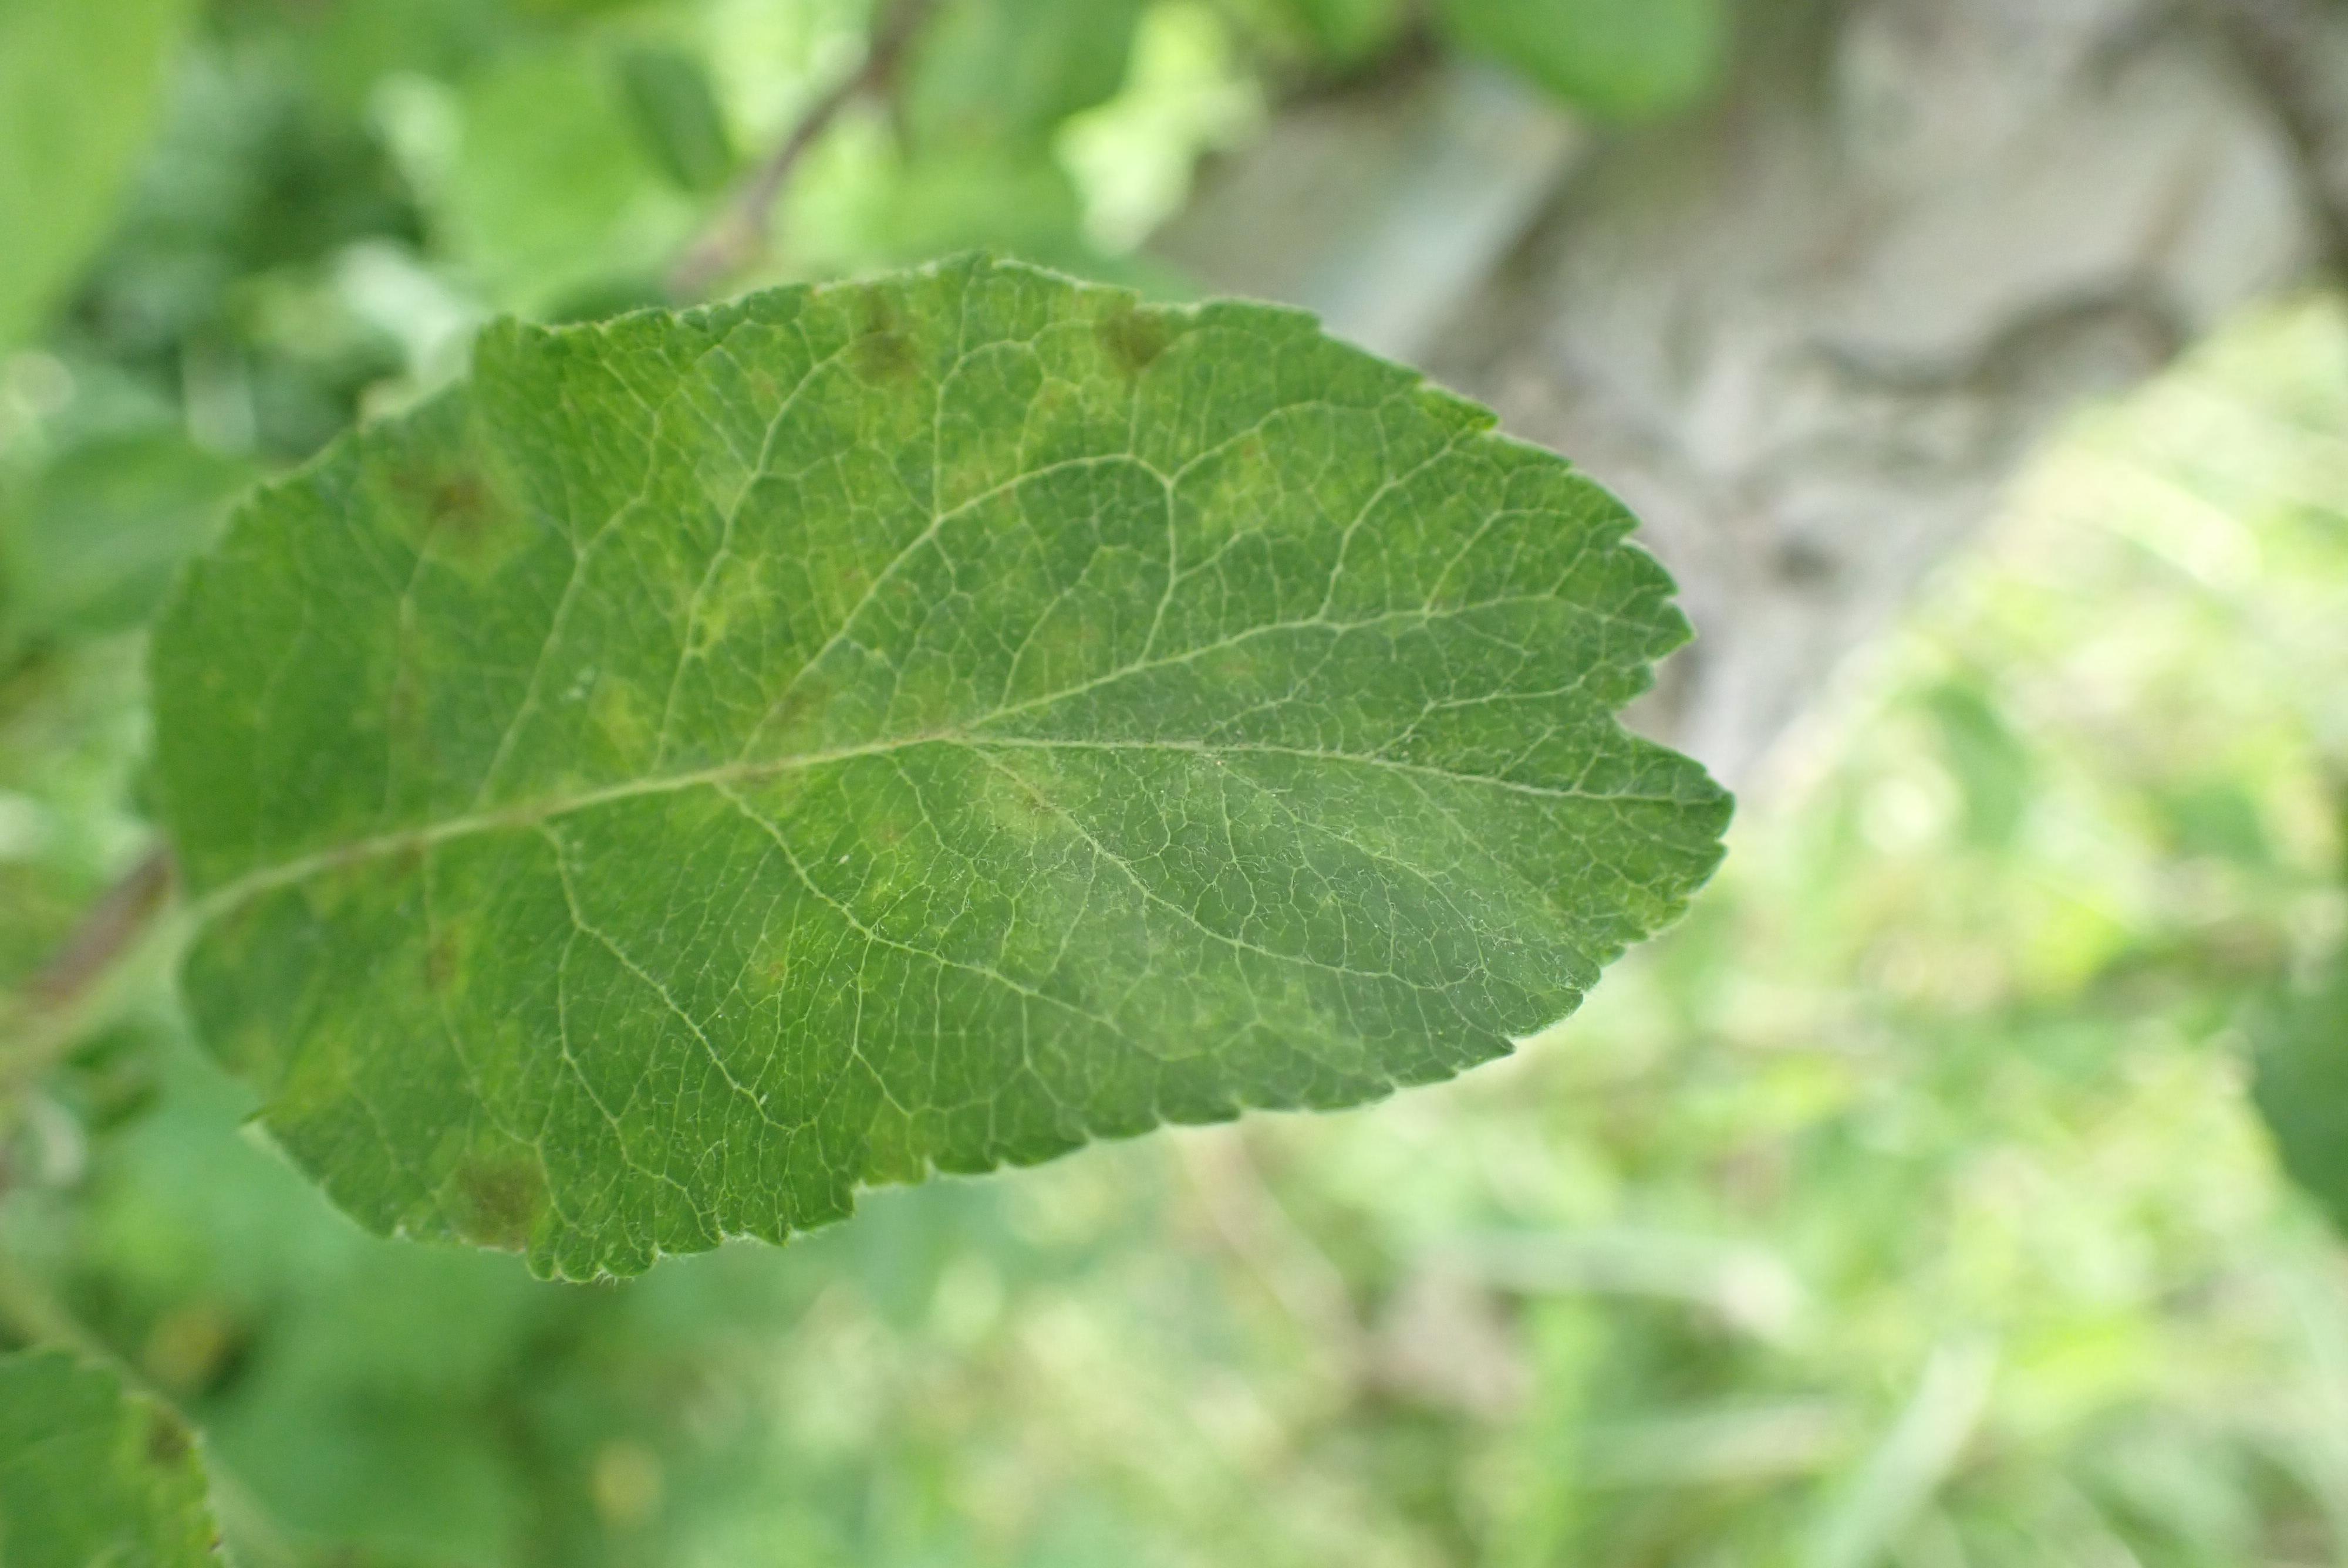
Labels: scab